Gaston III, Count of Foix

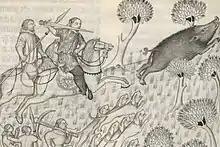
Febus hunting wild boar. "Livre de chasse", circa 1390, Paris, BnF, Fr.619, f° 83 v°19.

In addition to the nickname "Fébus", Gaston chose a set of other emblems to symbolize his action and mark the spirits. During the Prussian crusade, he chose his motto "Toquey si gauses" ("Touch it if you dare") to illustrate his enthusiasm for arms. This phrase is still the motto of Orthez. Fébus used two types of seal during his rule. The first appeared in 1341, and was used at least until 1361. This seal is marked by its great sobriety, taking only the arms of Foix-Béarn. At least from 1377 and until the end of his life, Fébus used another more worked seal. This presents the quartered shield of Foix-Béarn abeam, surmounted by a crest combining a bassinet and a cow's head with its bell in a dominant position. The bovine figure represents the Béarnaise cattle, also present on the coat of arms of Béarn. According to a hypothesis supported by several historians, the dominant position of the head of the cow indicates Béarn's sovereignty. Fébus retained his father's coat of arms, despite his marriage to Agnes, he also retained the Béarn register for his seal and crest.